Loire

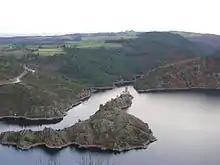
A pristine gorge of the Loire

The WWF were particularly important in changing the perception of the French authorities in support for dam building to environmental protection and sustainable management of its river basin. In 1992, they aided the ‘Loire Nature’ project, which received funds of some $US 9 million under the EU's ‘LIFE’ programme until 1999, embarking upon restoration to the river's ecosystems and wildlife. That year, the Upper Loire Valley Farmers Association was also established through a partnership between SOS Loire Vivante and a farmers’ union to promote sustainable rural tourism. The French government adopted the Natural Loire River Plan (Plan Loire Grandeur Nature) in January 1994, initiating the decommissioning of three dams on the river. The final dam was decommissioned by Électricité de France at a cost of 7 million francs in 1998. The basis of the decision was that the economic benefits of the dams did not outweigh their significant ecological impacts, so the intention was to restore the riverine ecosystems and replenish great Loire salmon stocks. The Loire is unique in this respect as the Atlantic salmon can swim as far as up the river and spawn in the upper reaches of the Allier. The French government undertook this major plan, chiefly because pollution and overfishing had reduced approximately 100,000 salmon migrating annually to their spawning grounds in the headwaters of the Loire and its tributaries to just 67 salmon in 1996 on the upper Allier.